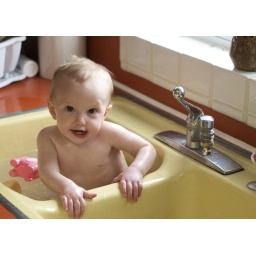
bath in the kitchen sink!